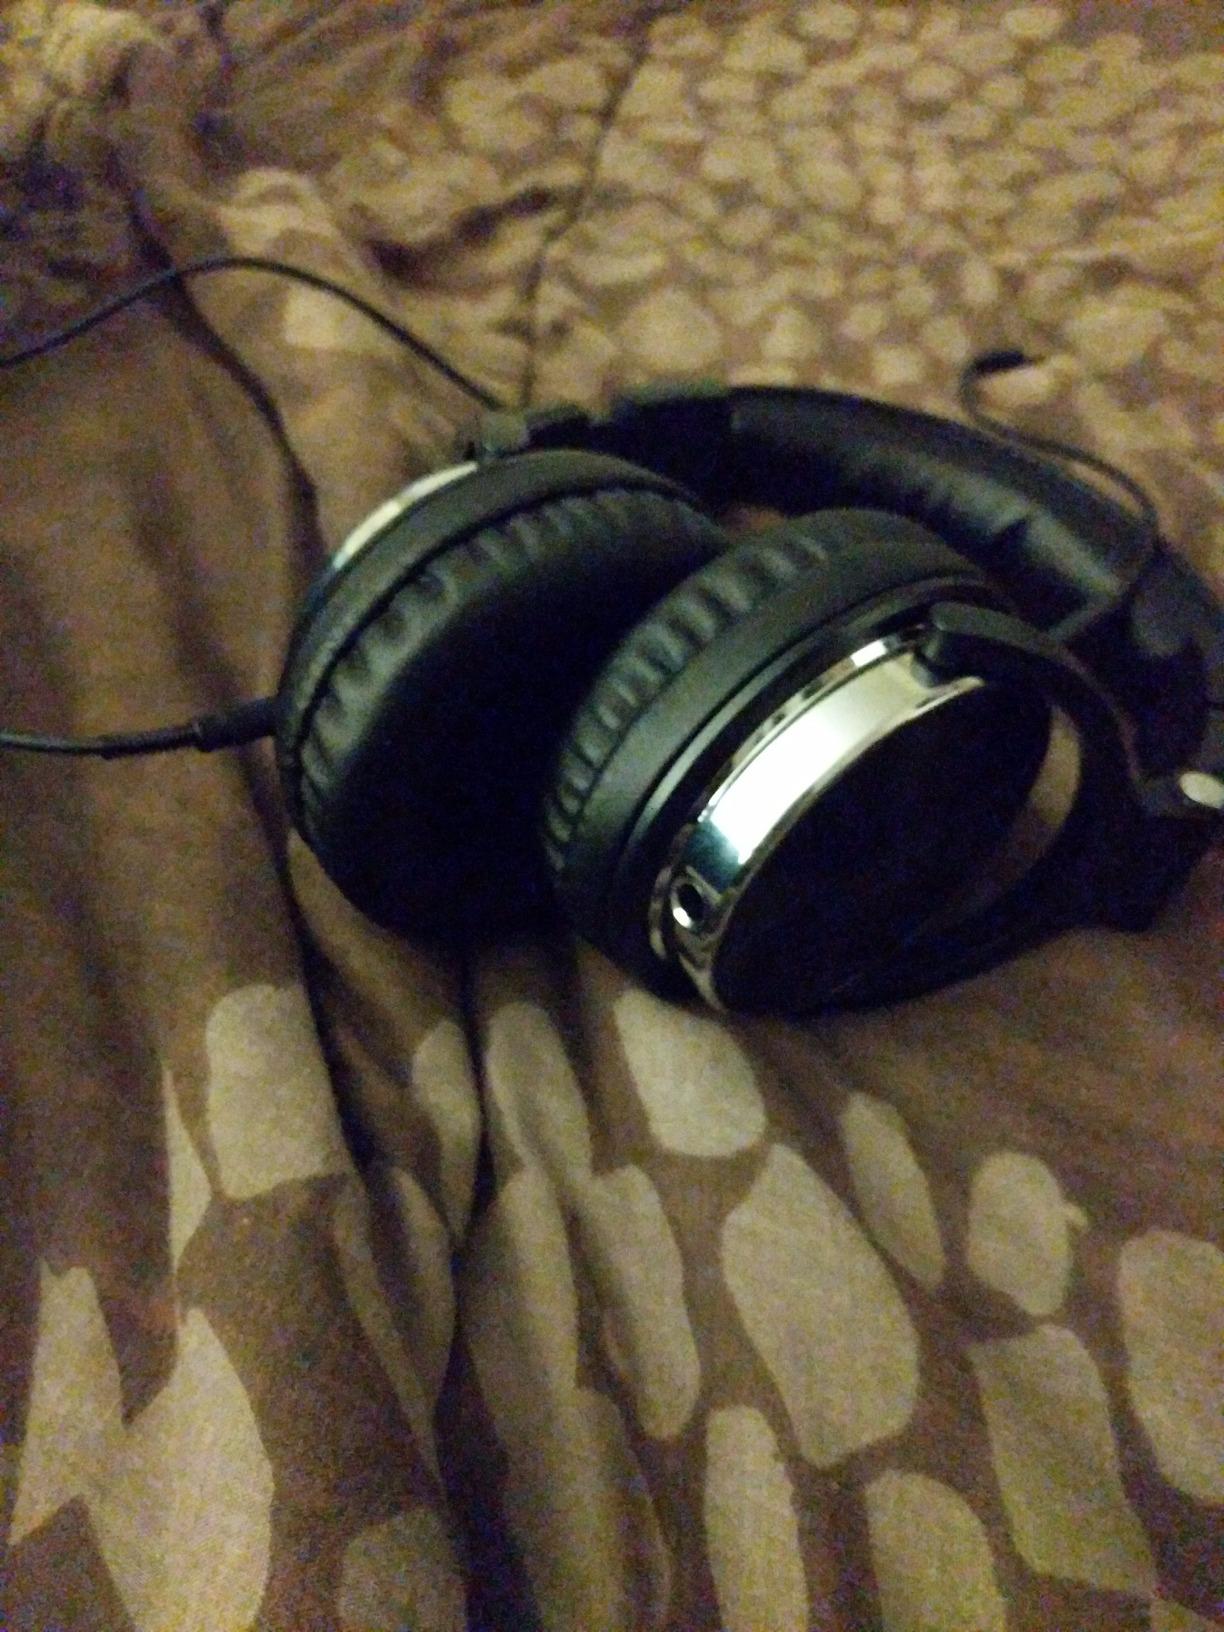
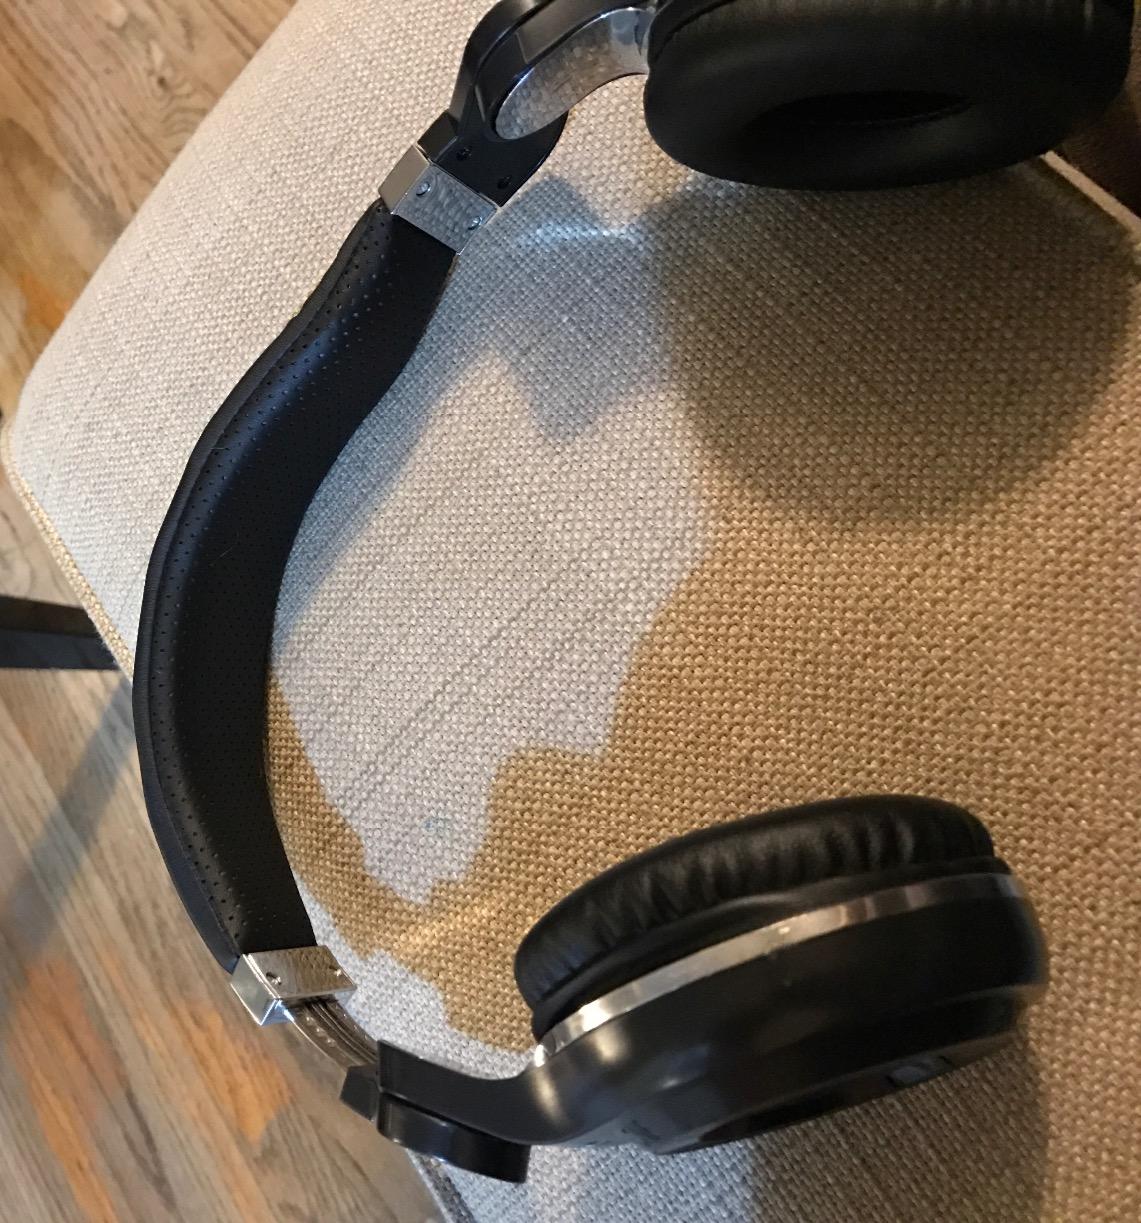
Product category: headphones
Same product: no